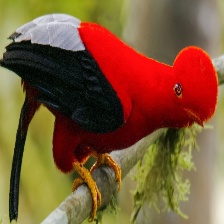
Species: COCK OF THE  ROCK
Scientific name: RUPICOLA